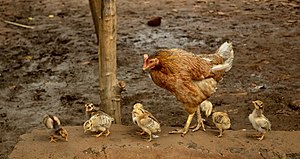
Hønseracer
En høne med kyllinger i Indien.
hønseracer er grupper af høns, der er fremavlet med ensartede arvelige egenskaber. De fleste racer er fremavlet bevidst ud fra en mere eller mindre veldefineret standard, men andre, de såkaldte landhøns, er opstået mere tilfældigt i de gamle landbrugssamfund.